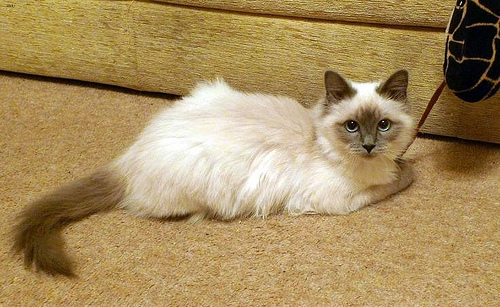
Animal: cat
Breed: ragdoll